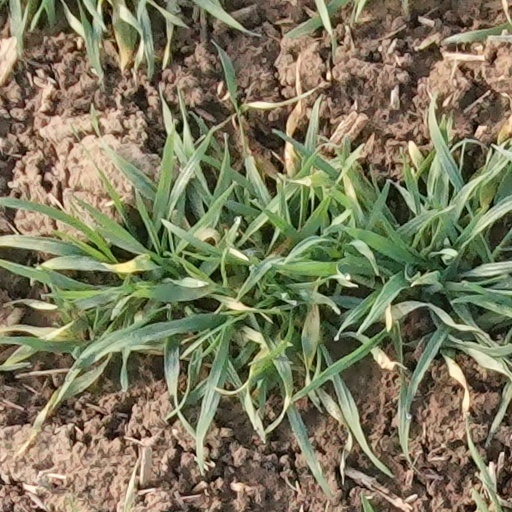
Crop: wheat